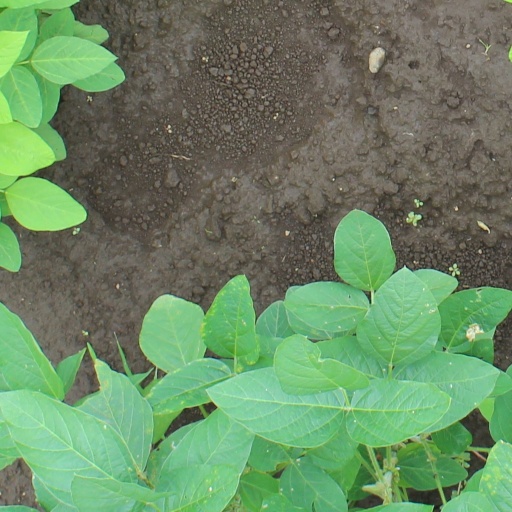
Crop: soybean